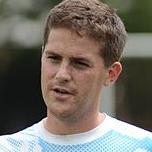
Age: 27